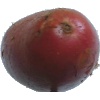
Label: Potato Red Washed 1